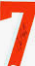
Number: 7